Asticou Hotel

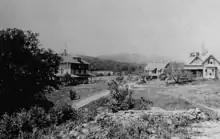
Asticou Inn, Fred Savage's Hilltop Cottage, and Harbor Cottage, around 1895 — four years before a fire destroyed the inn

The original building was destroyed by a fire 16 years after opening. It was rebuilt by A.C. and his son, George (1873–1922). Another of A.C.'s sons, Frederick Lincoln Savage (1861–1924), was the architect. It reopened in 1901. The inn was spared during the great fires of 1947.